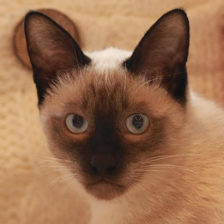
Label: animals